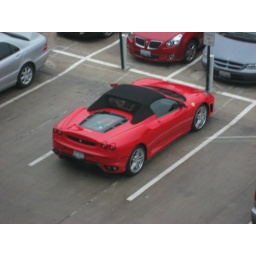
As found in front of my office building